Scutellinia scutellata

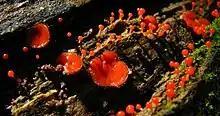
"Scutellinia scutellata" typically grows in groups on rotten wood.

"Scutellinia scutellata" is common in both Europe, where it can be found from late spring to late autumn, and North America, where it fruits in winter and spring. It has also been collected in Cameroon, Colombia, East Asia, India, Iceland, Israel, New Guinea and the Solomon Islands, Russia, and Turkey.